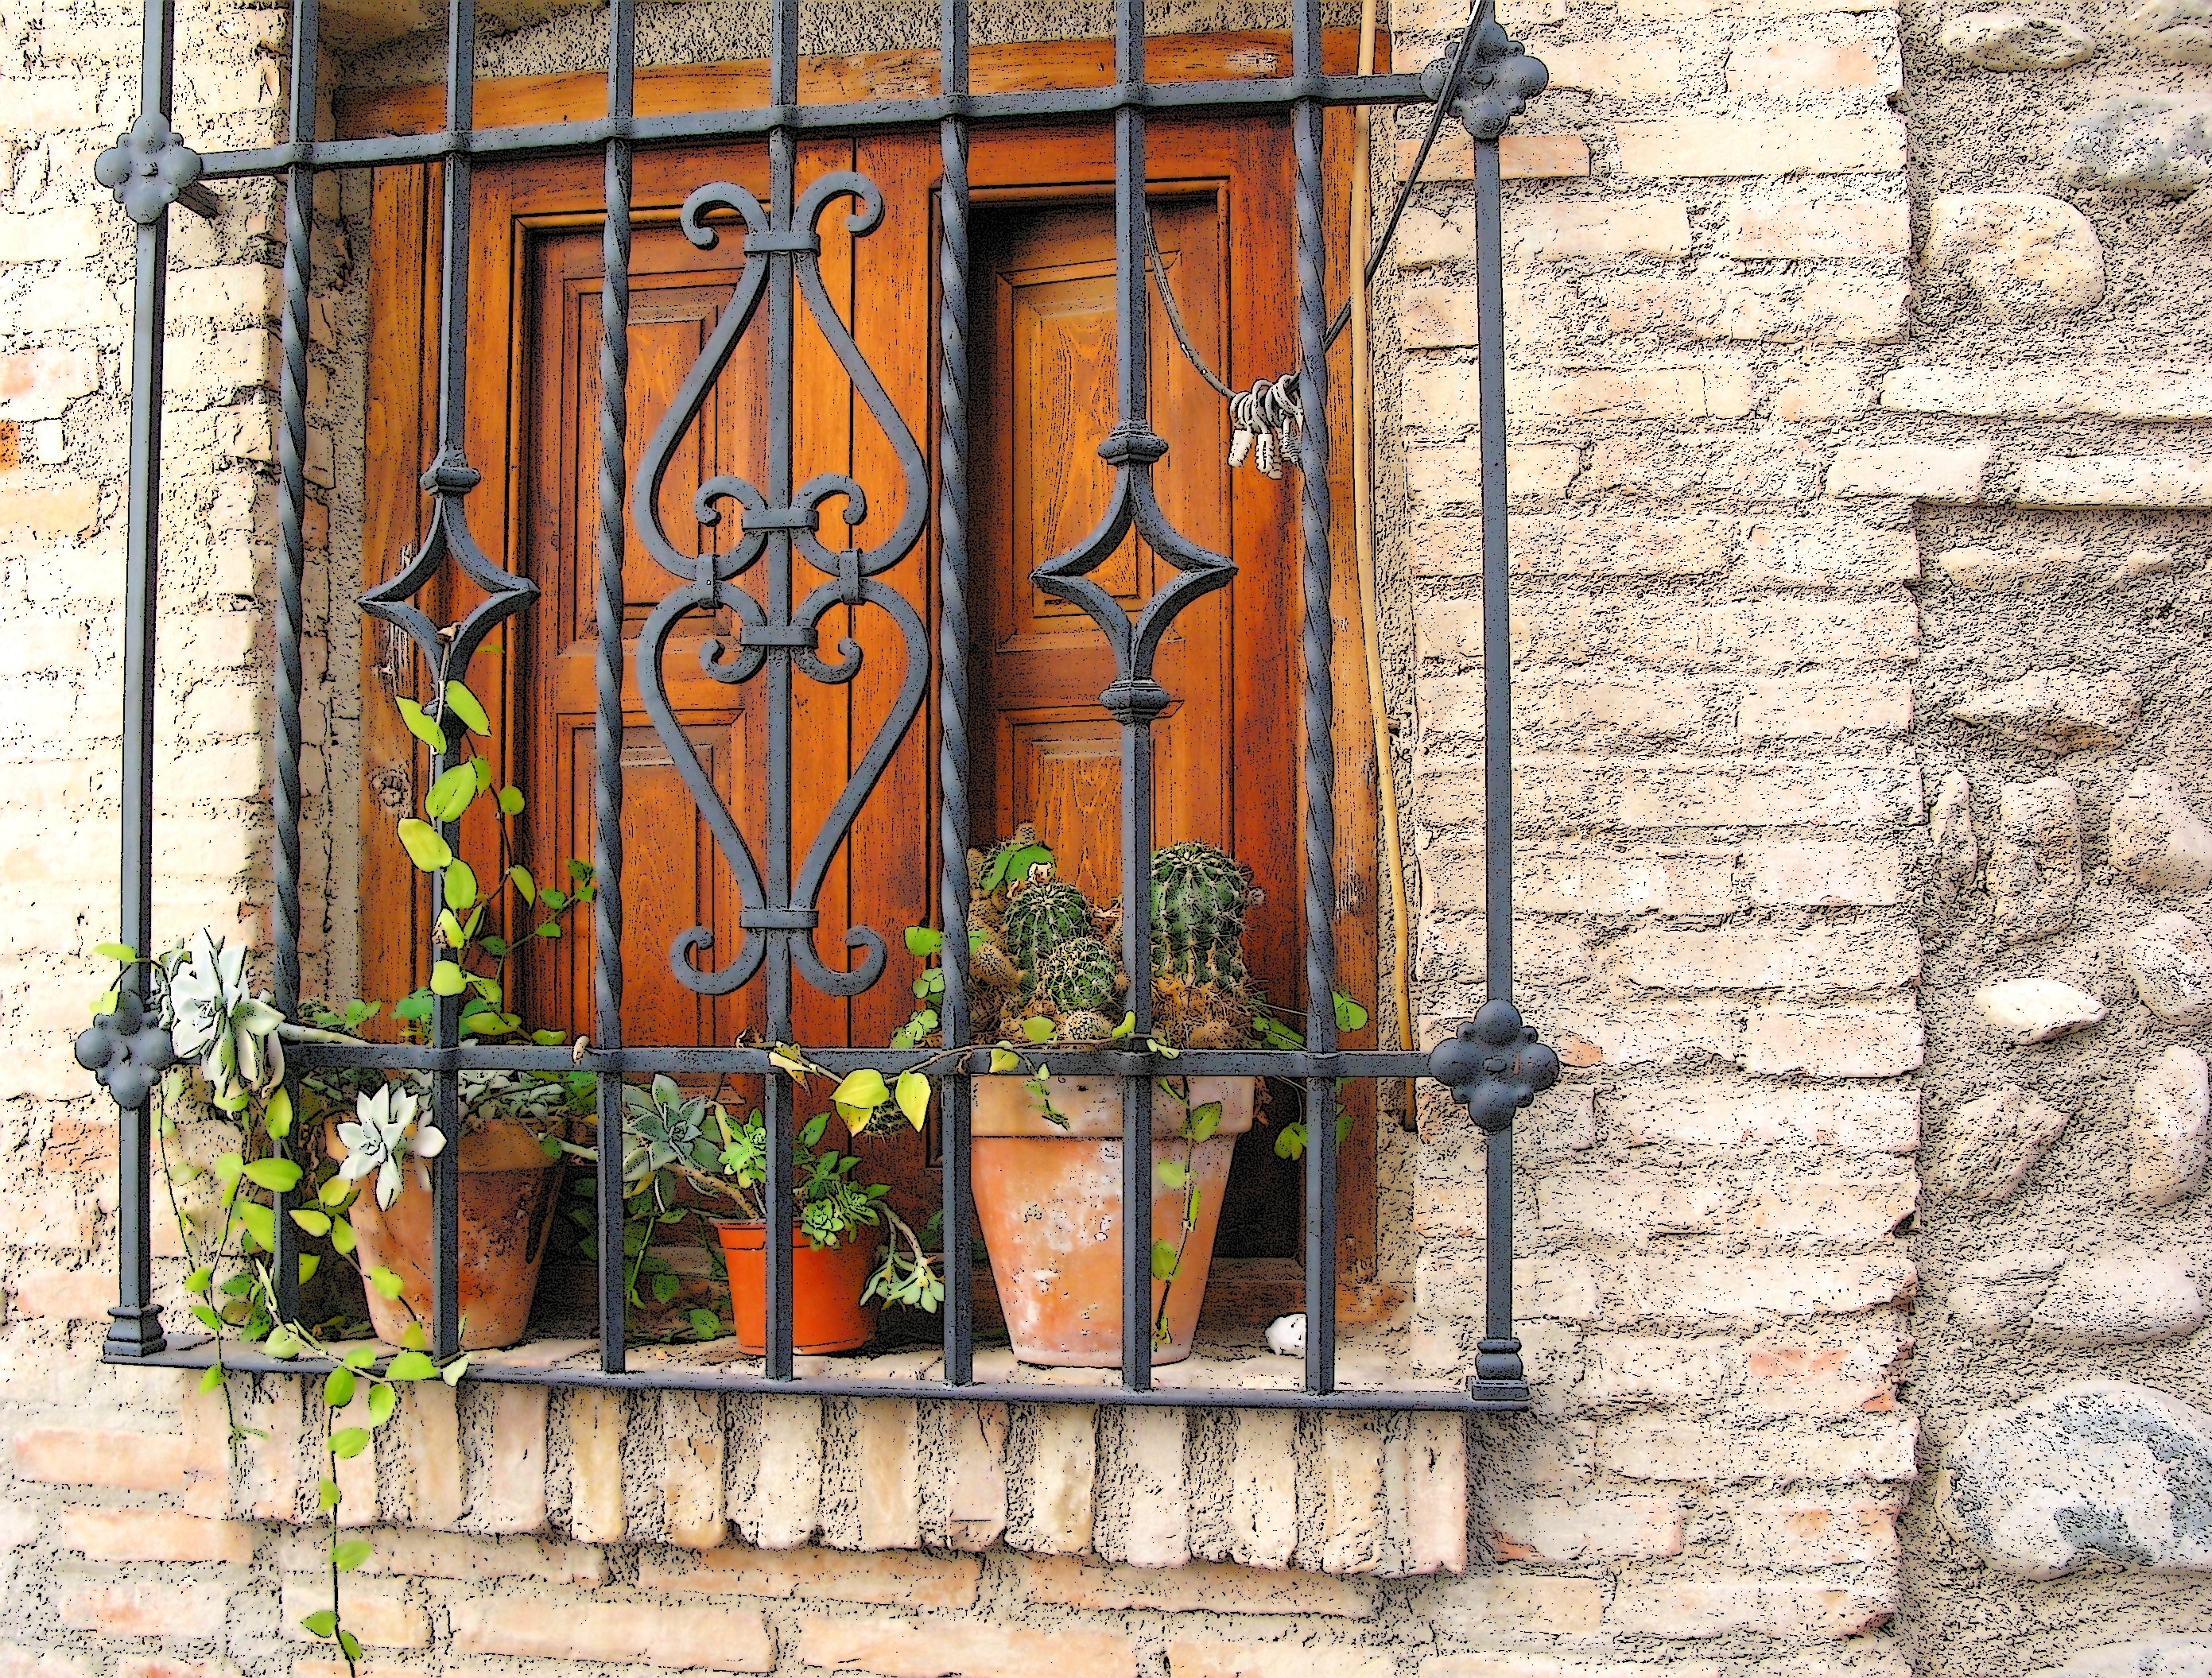
cactus, structure, wood, window, wall, stone, rustic, facade, gate, door, shutter, south, spain, picturesque, grid, iron, granada, potted plants, masonry, succulents, wrought iron, paintnet